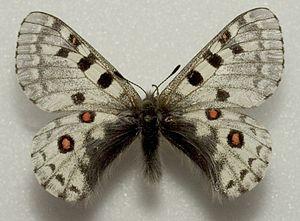
Parnassius epaphus est une espèce d'insectes lépidoptères de la famille des Papilionidae, de la sous-famille des Parnassiinae et du genre Parnassius.
Parnassius est un genre de lépidoptères appartenant à la famille des Papilionidae et à la sous-famille des Parnassiinae. Ses espèces sont appelées les Apollons, en référence au dieu grec éponyme. Elles sont originaires des régions circumpolaires et surtout montagneuses de l'hémisphère nord. Elles sont assez variables en forme et en coloration. Elles montrent une adaptation à la vie en altitude appelée mélanisme d'altitude avec des colorations plus foncées du corps et de la base des ailes qui permettent un réchauffement rapide de l'animal au soleil.